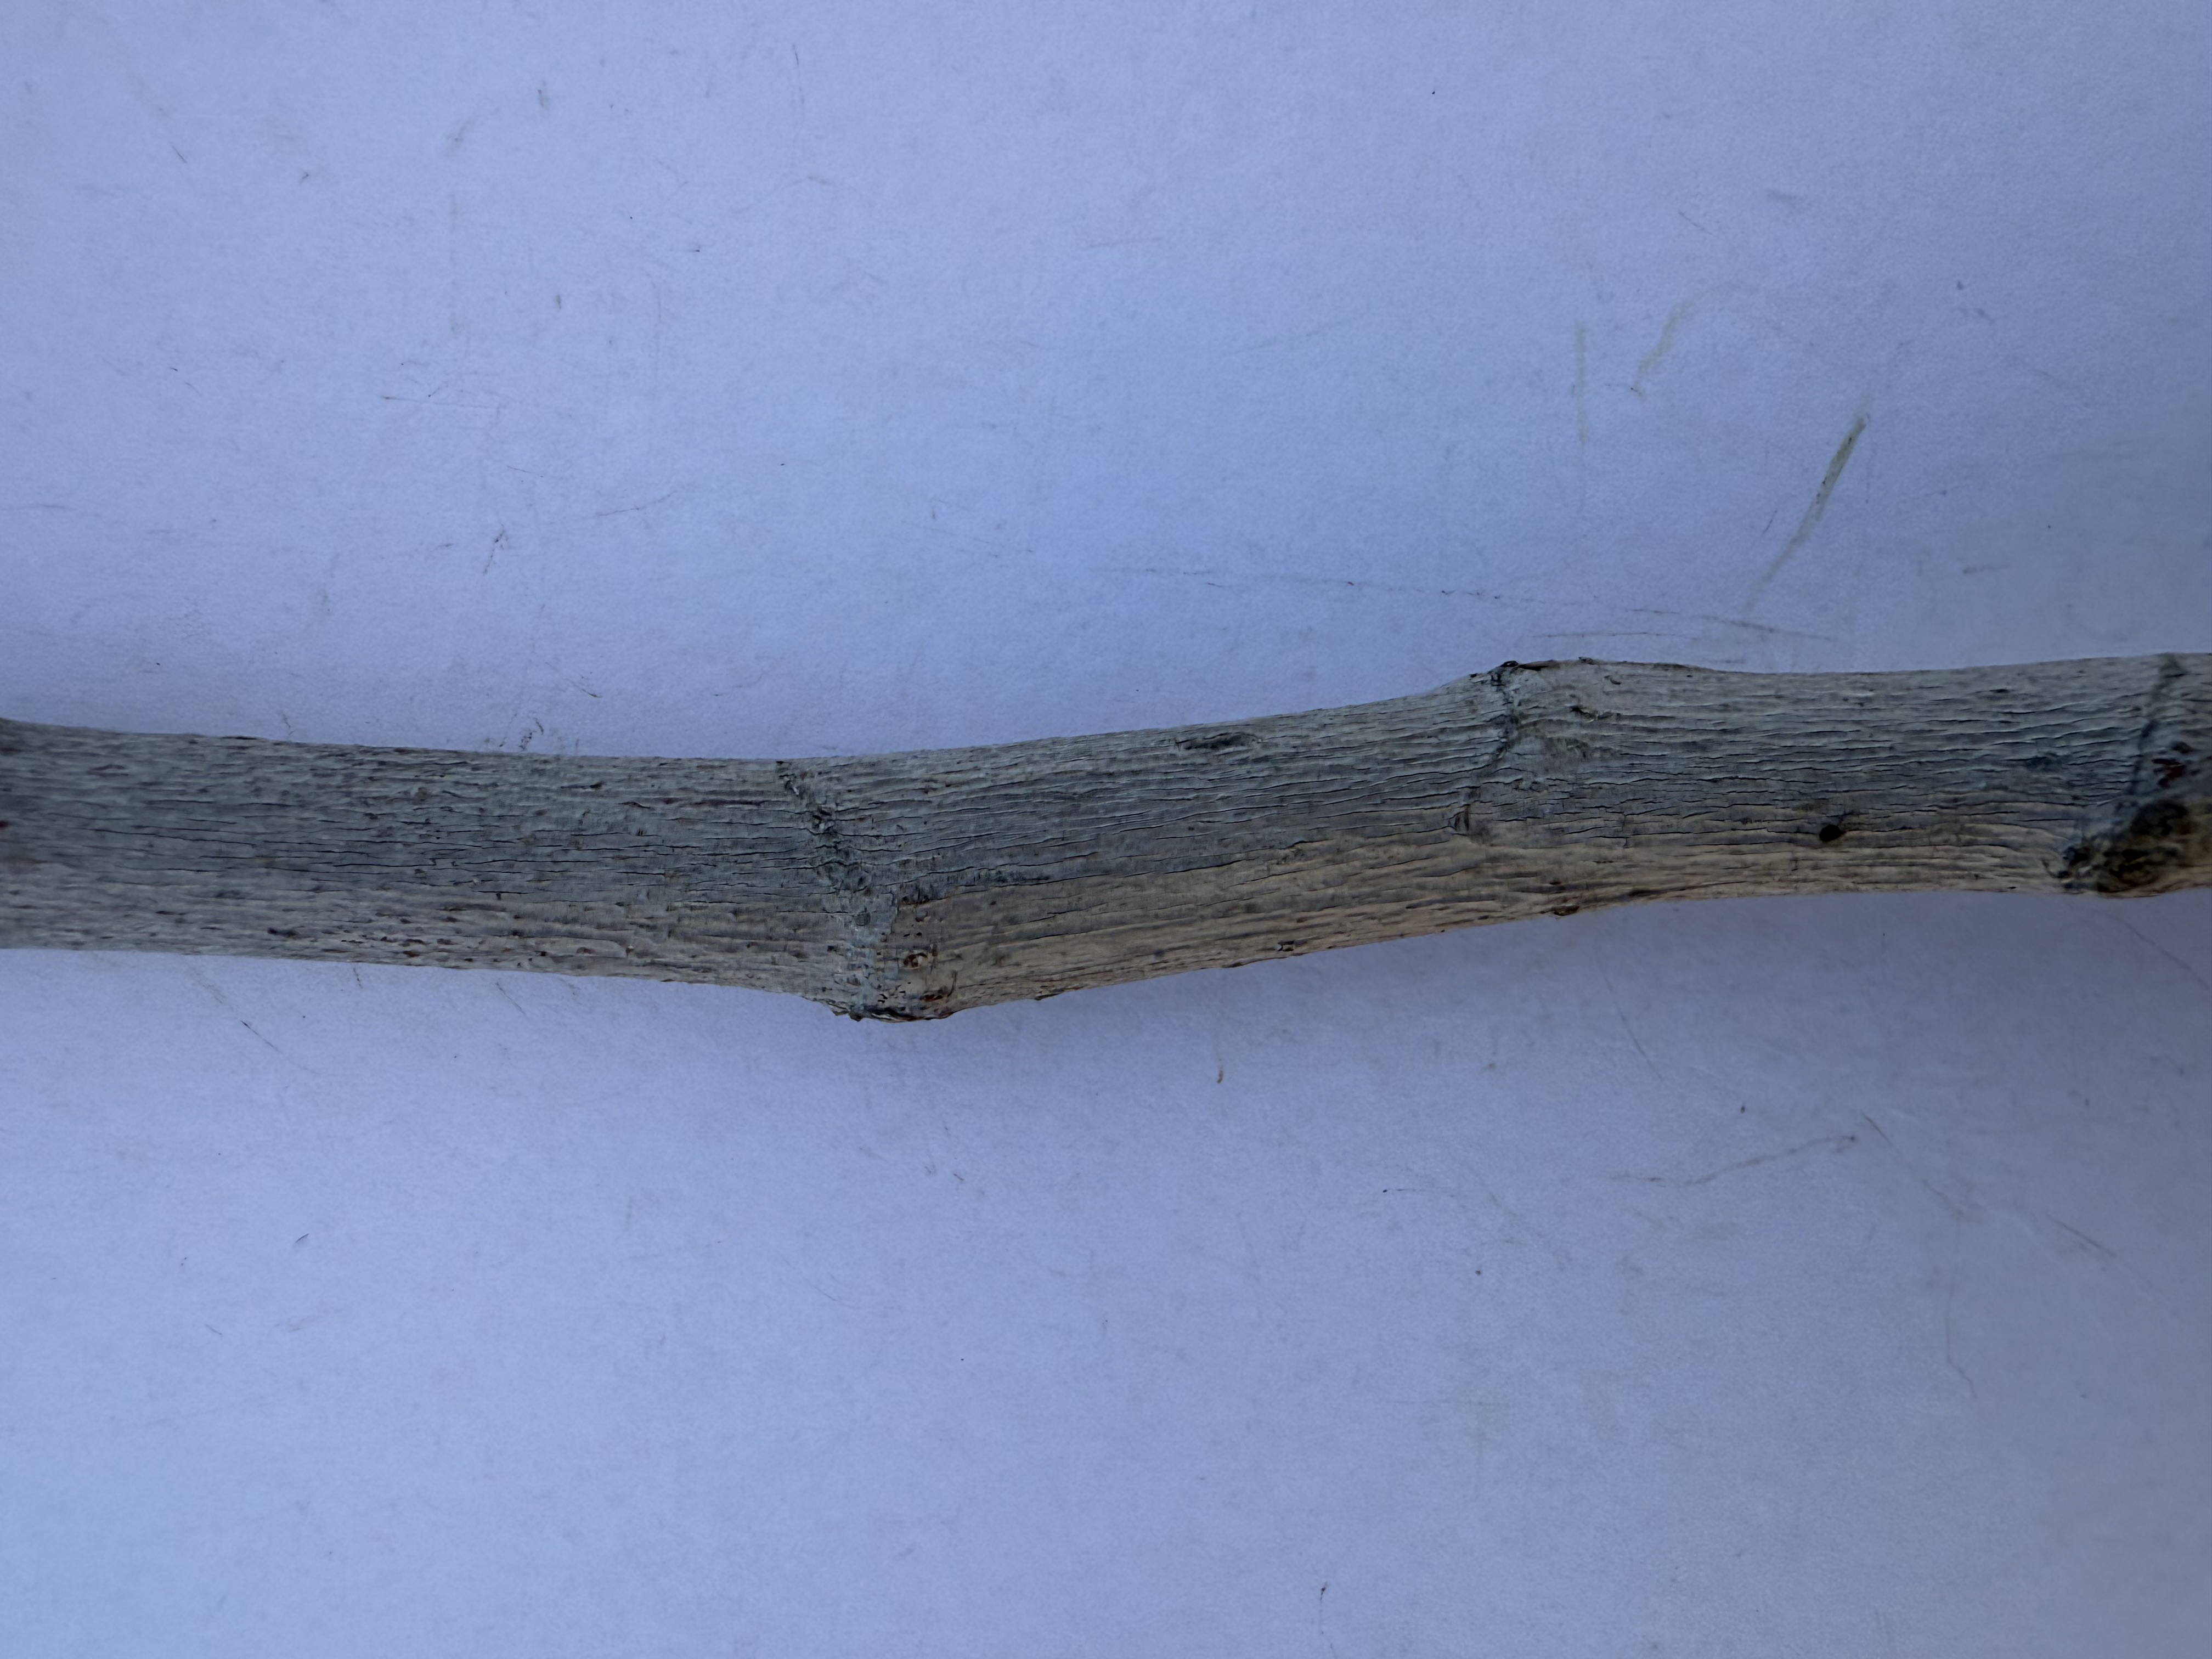
Variety: Bardacik Fig